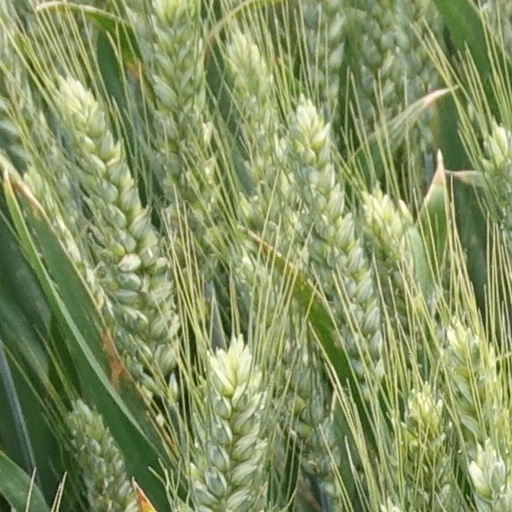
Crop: wheat